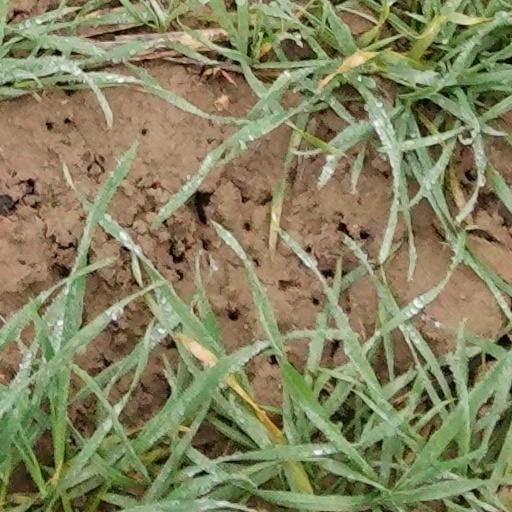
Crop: wheat